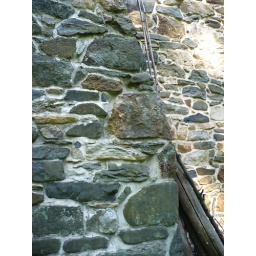
Grey stone wall from the gun factory in Jerusalem Mill Village, Maryland. Shows part of the chimney.